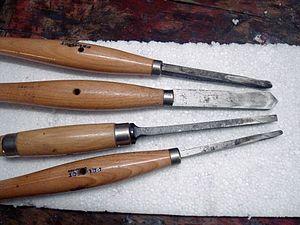
Gouges pour tournage sur tor à bois
Le tournage sur bois est une forme de travail du bois. Il est employé pour créer des objets de révolution. Pour cela on utilise un tour à bois et des outils de coupe. Beaucoup de formes, simples ou complexes, peuvent être réalisées en tournant le bois, telles que des bols, des vases, des bougeoirs, des pieds de table...